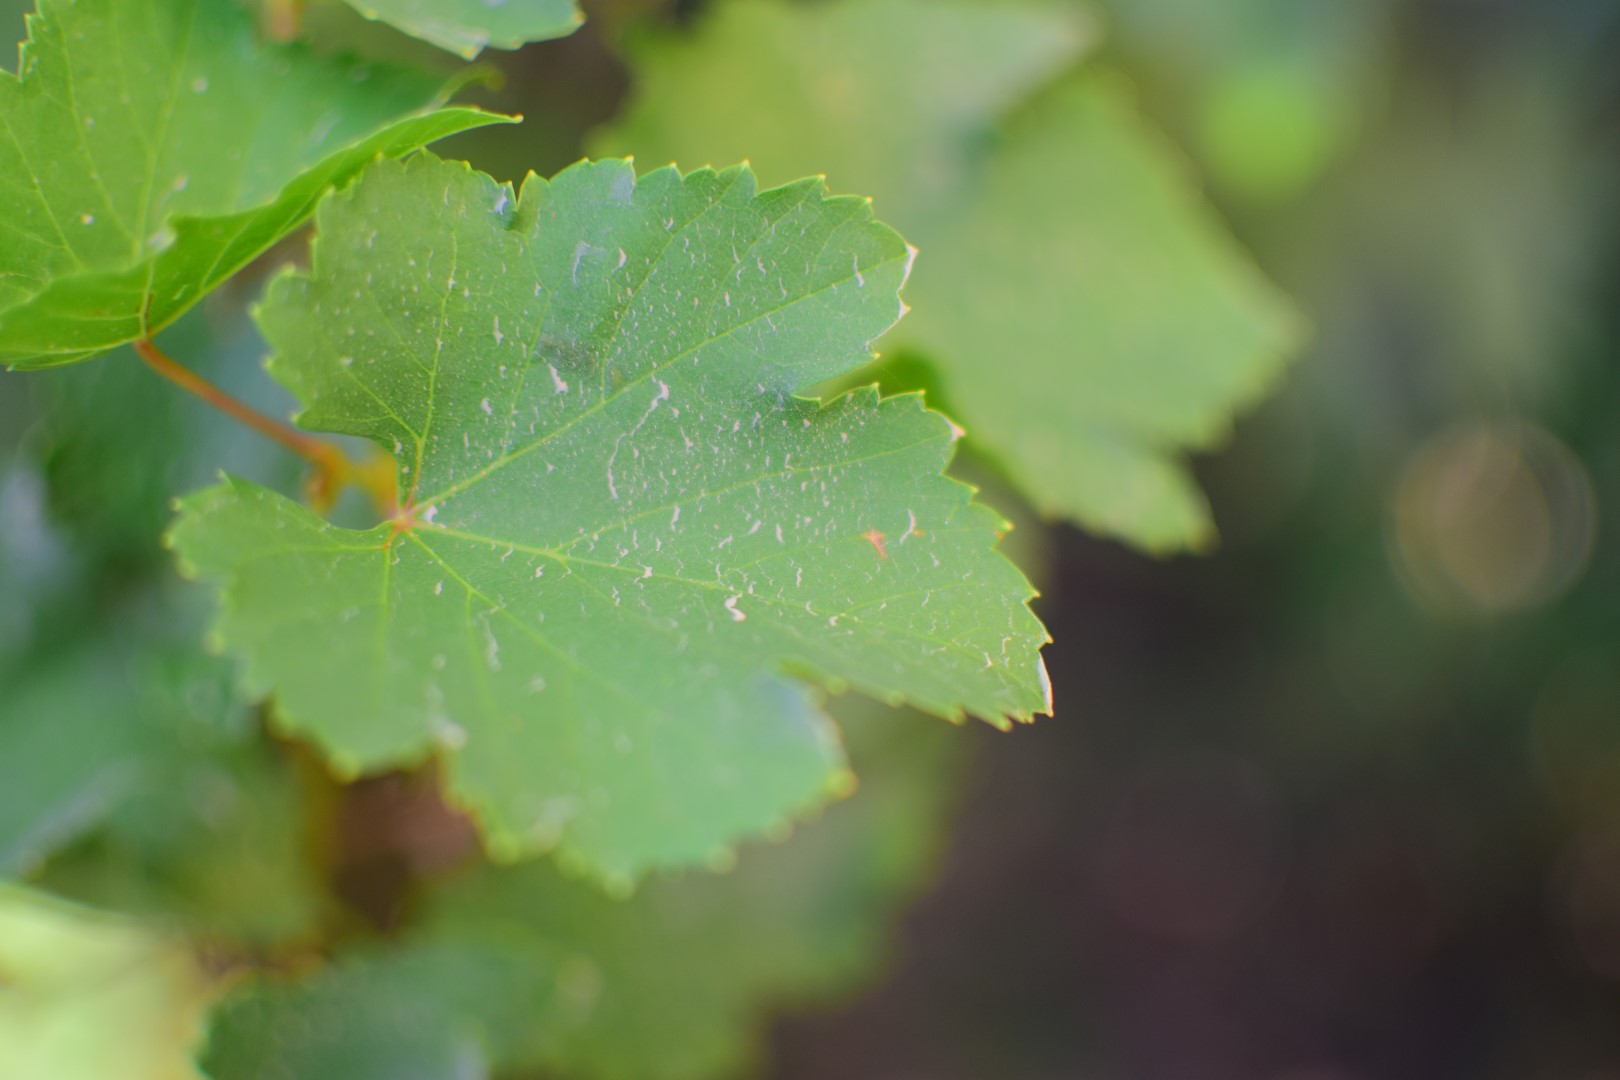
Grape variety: Frinsi